Jed Prouty Tavern and Inn

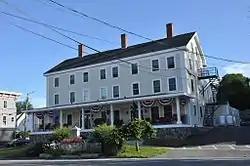

The Jed Prouty Tavern and Inn is an historic building at 57 Main Street in downtown Bucksport, Hancock County, Maine. It was built around 1780 as a two family home and was converted into a tavern and inn around 1820. In this guise it hosted prominent national figures, including Daniel Webster and Presidents Martin Van Buren and William Henry Harrison. After standing largely vacant in the later 20th century, the building was converted an assisted living facility, and presently serves as a community senior center. it was listed on the National Register of Historic Places in 1986.